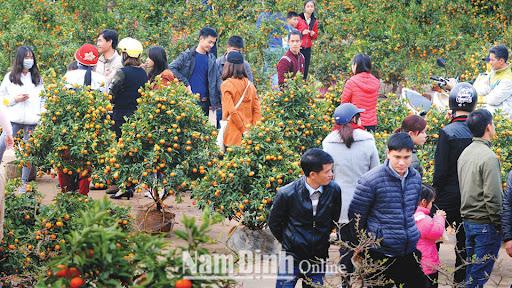
có nhiều chậu quất xuất hiện ở trong khu chợ cây cảnh